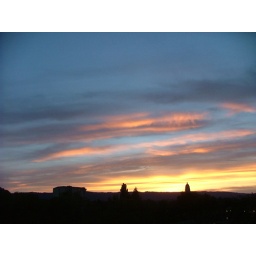
Stanford University's Hoover Tower, at sunset. View from 6th floor of Hoskins building in Escondido Village (EV).